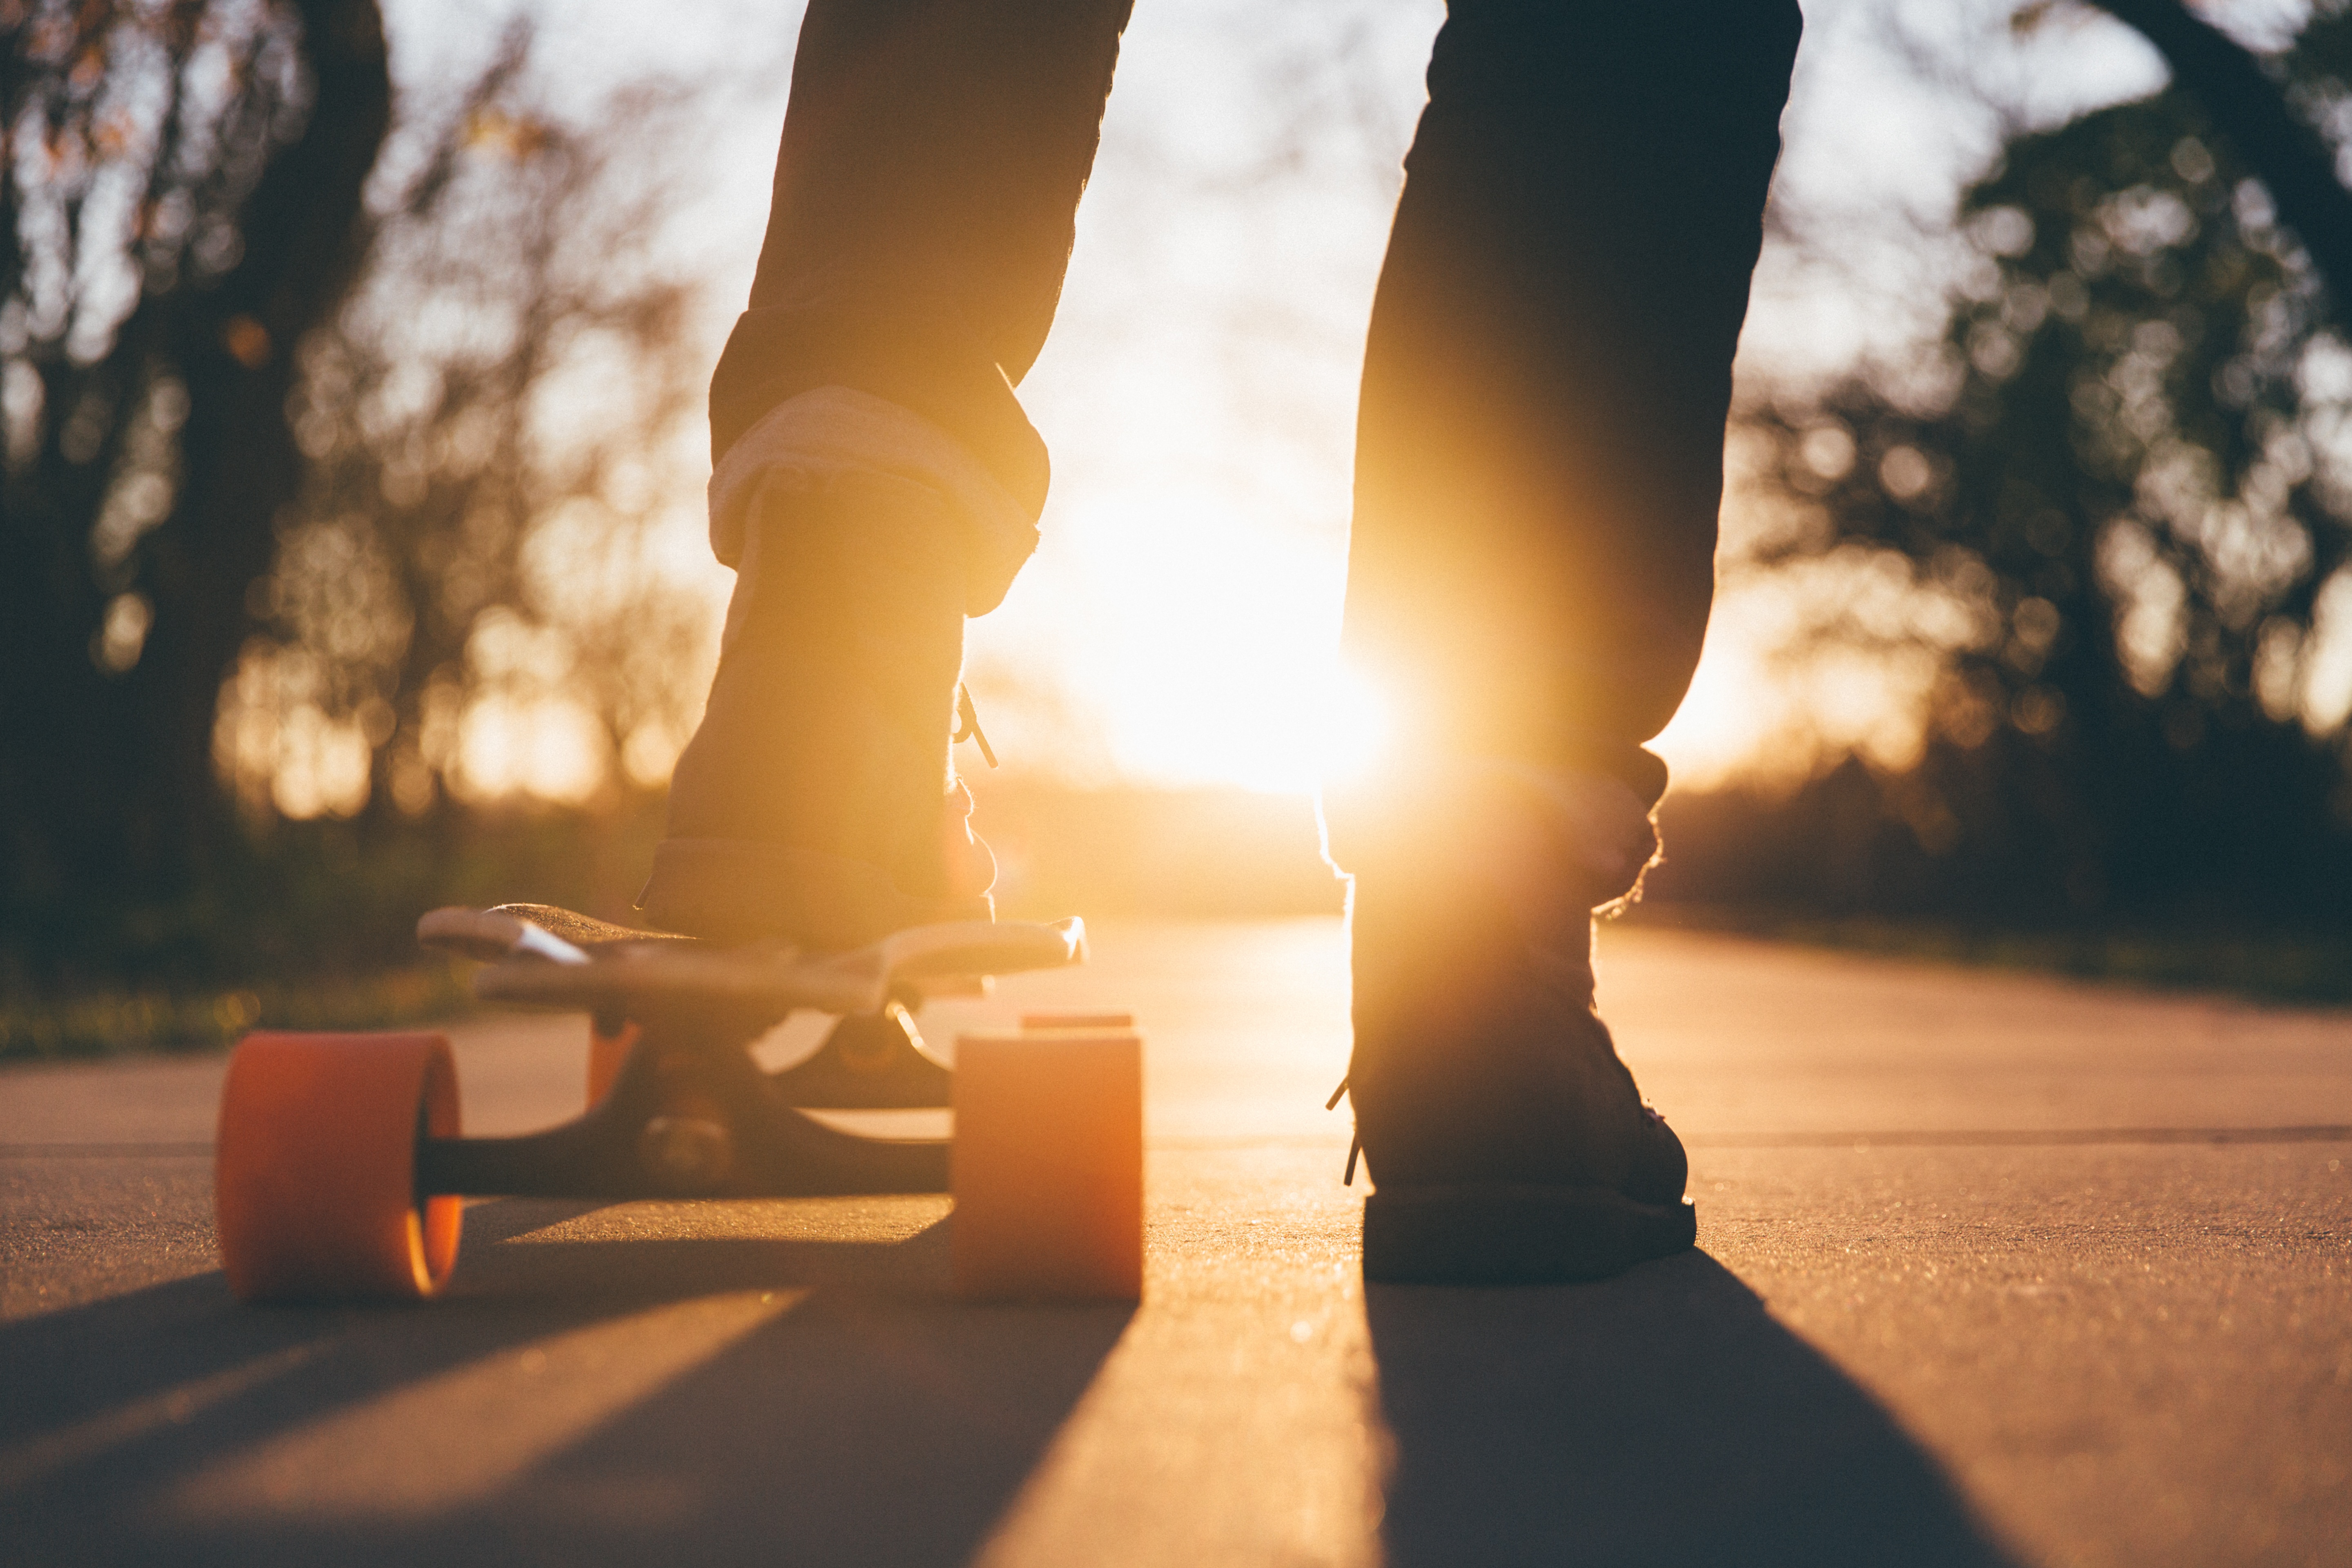
light, sunset, sunlight, morning, skateboard, skateboarding, evening, spring, color, shadow, lighting, longboard, legs, photograph